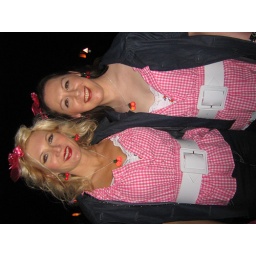
2 very cute girls saprkle in the park sat nite